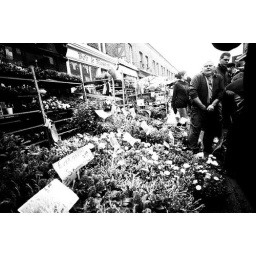
Flower market at Columbia road in London